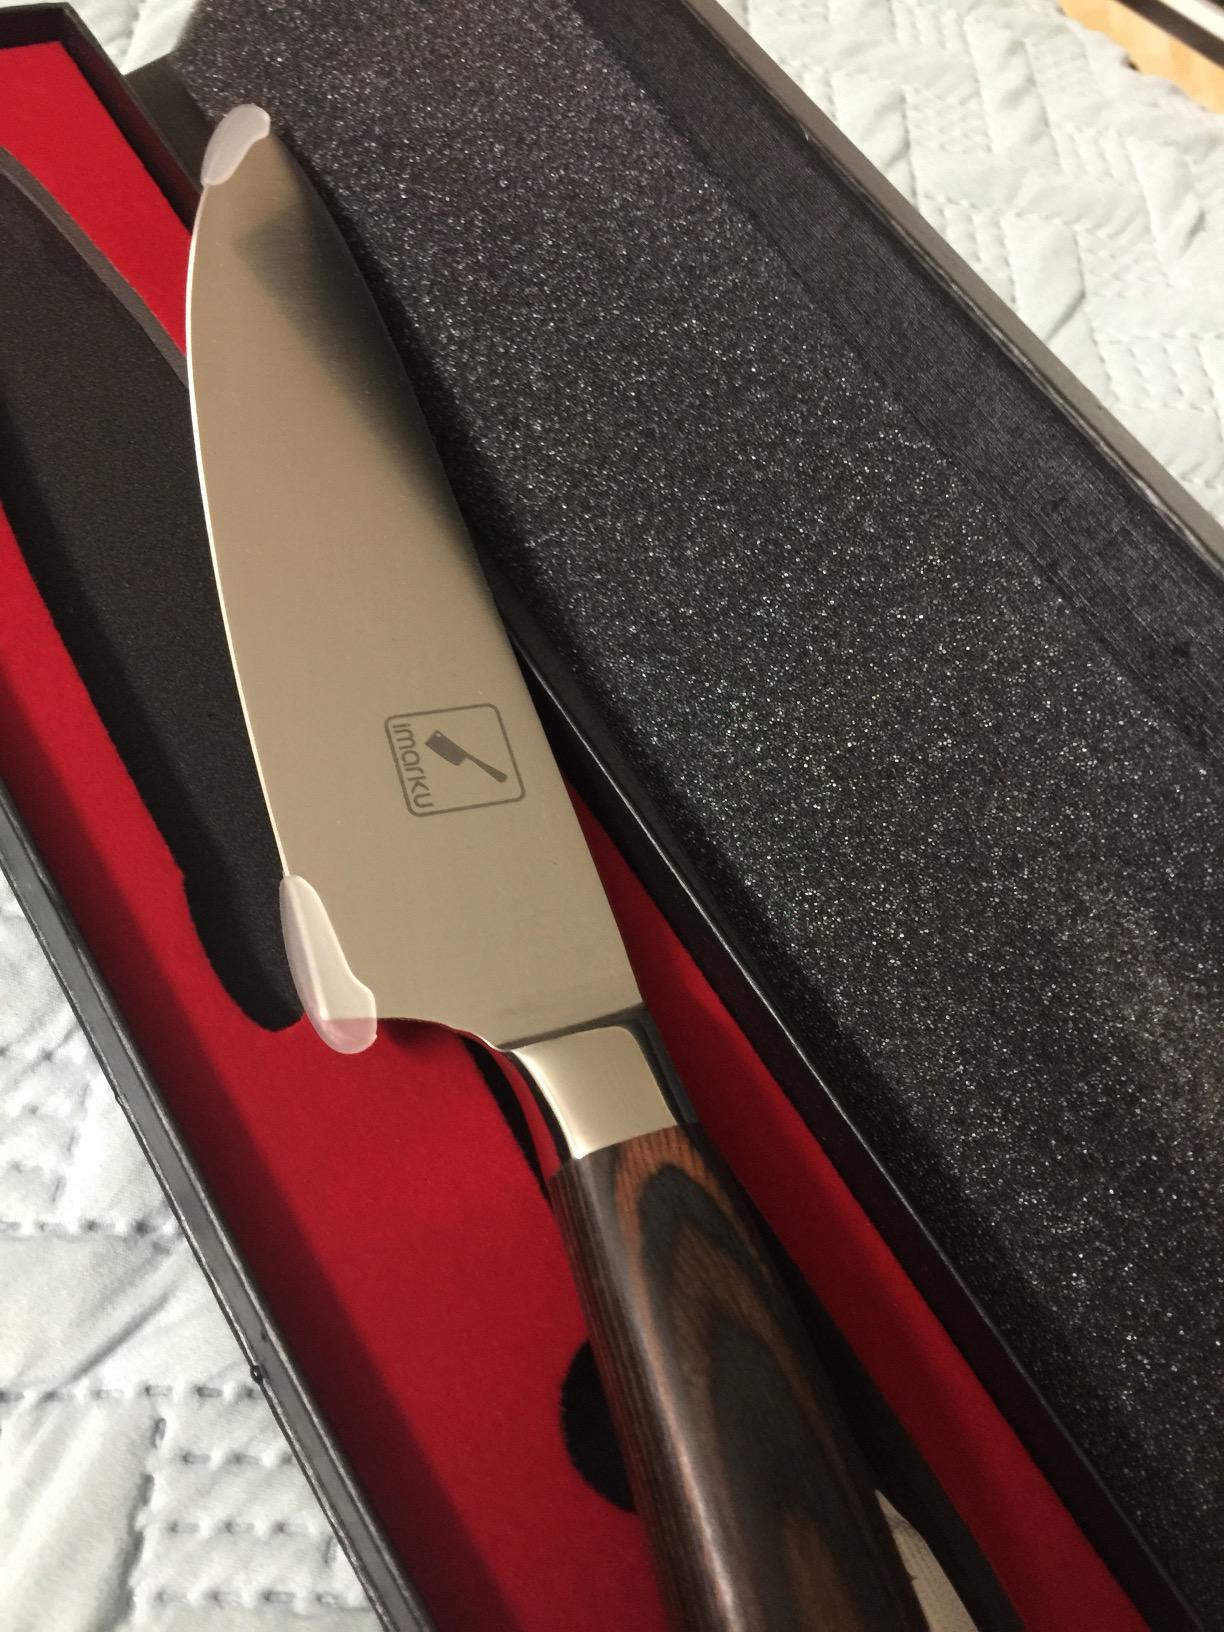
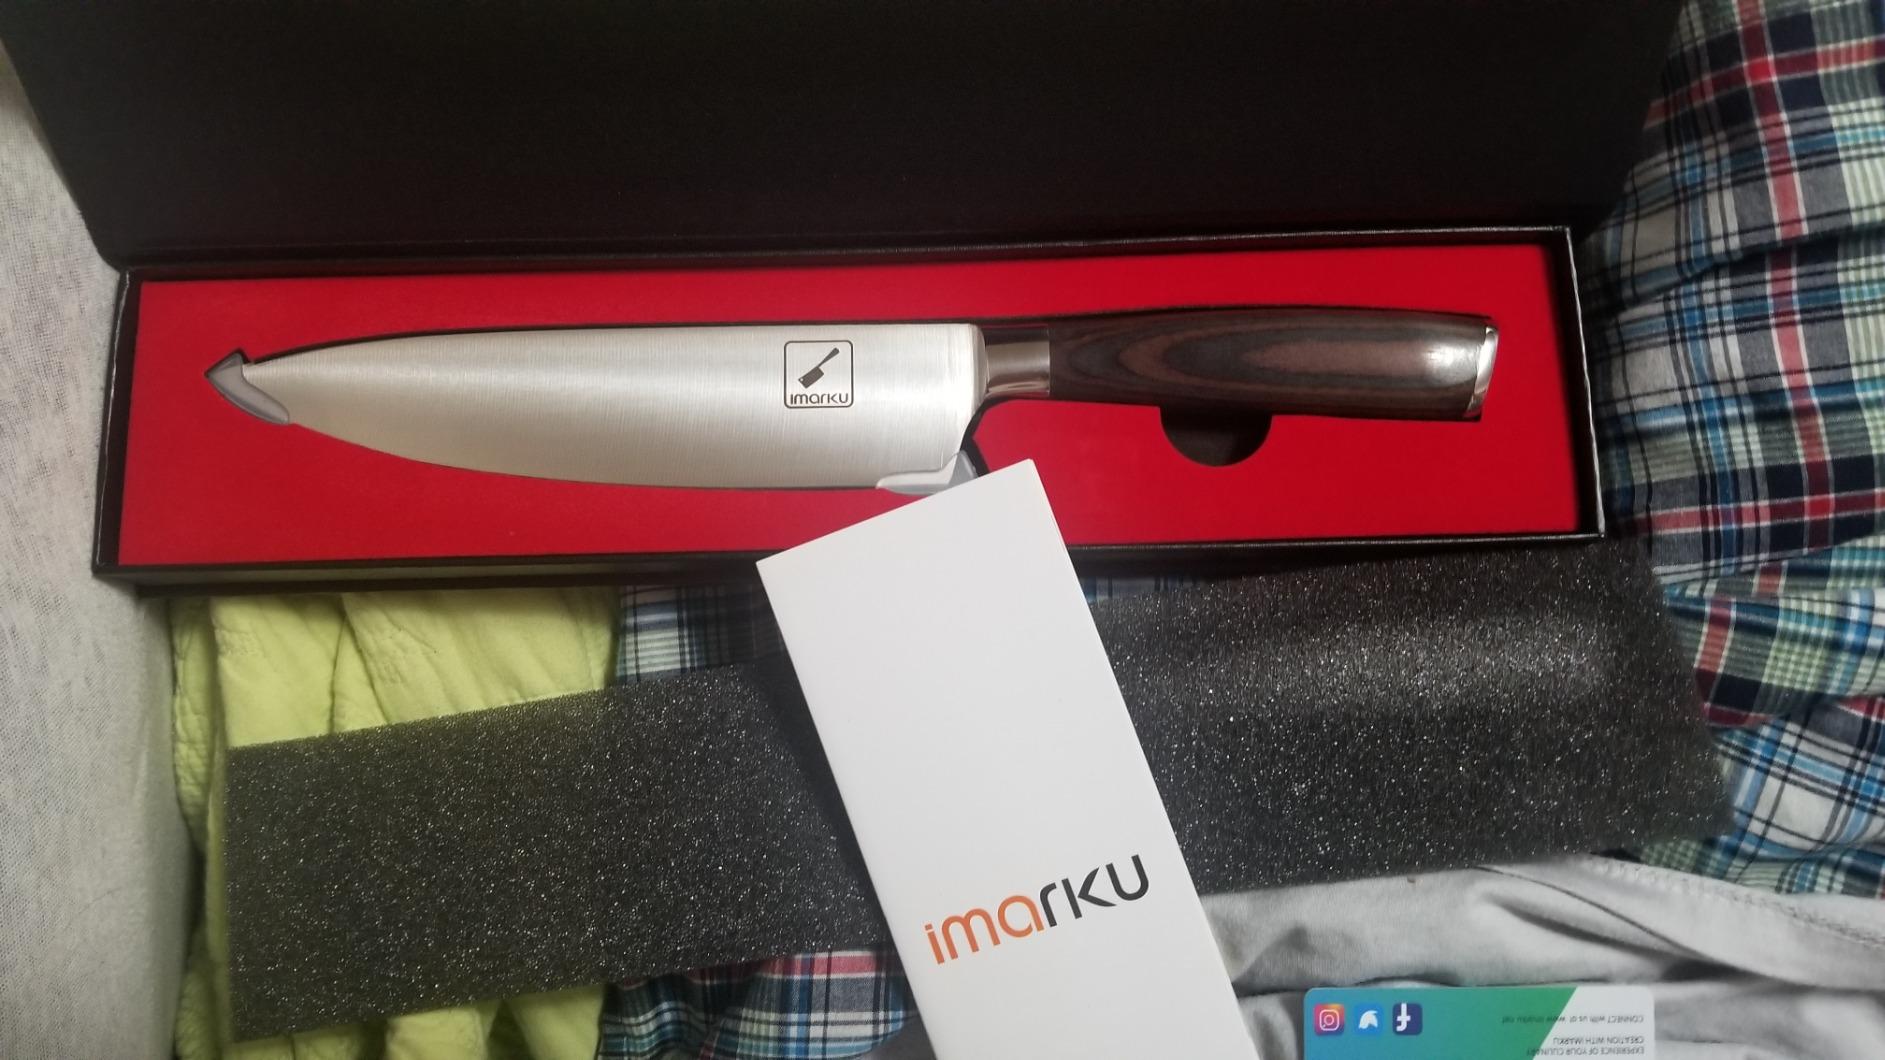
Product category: items_knife
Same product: yes